Wolraad Woltemade

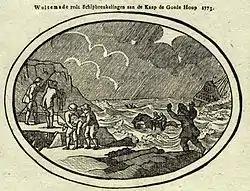
18th century drawing depicting Wolraad Woltemade's rescue of 14 sailors

Wolraad Woltemade 1708 – 1 June 1773 was a Cape Dutch dairy farmer, who died while rescuing sailors from the wreck of the ship "De Jonge Thomas" in Table Bay on 1 June 1773. The story was reported by the Swedish naturalist Carl Peter Thunberg who was in South Africa as a surgeon for the Dutch East India Company at the time.